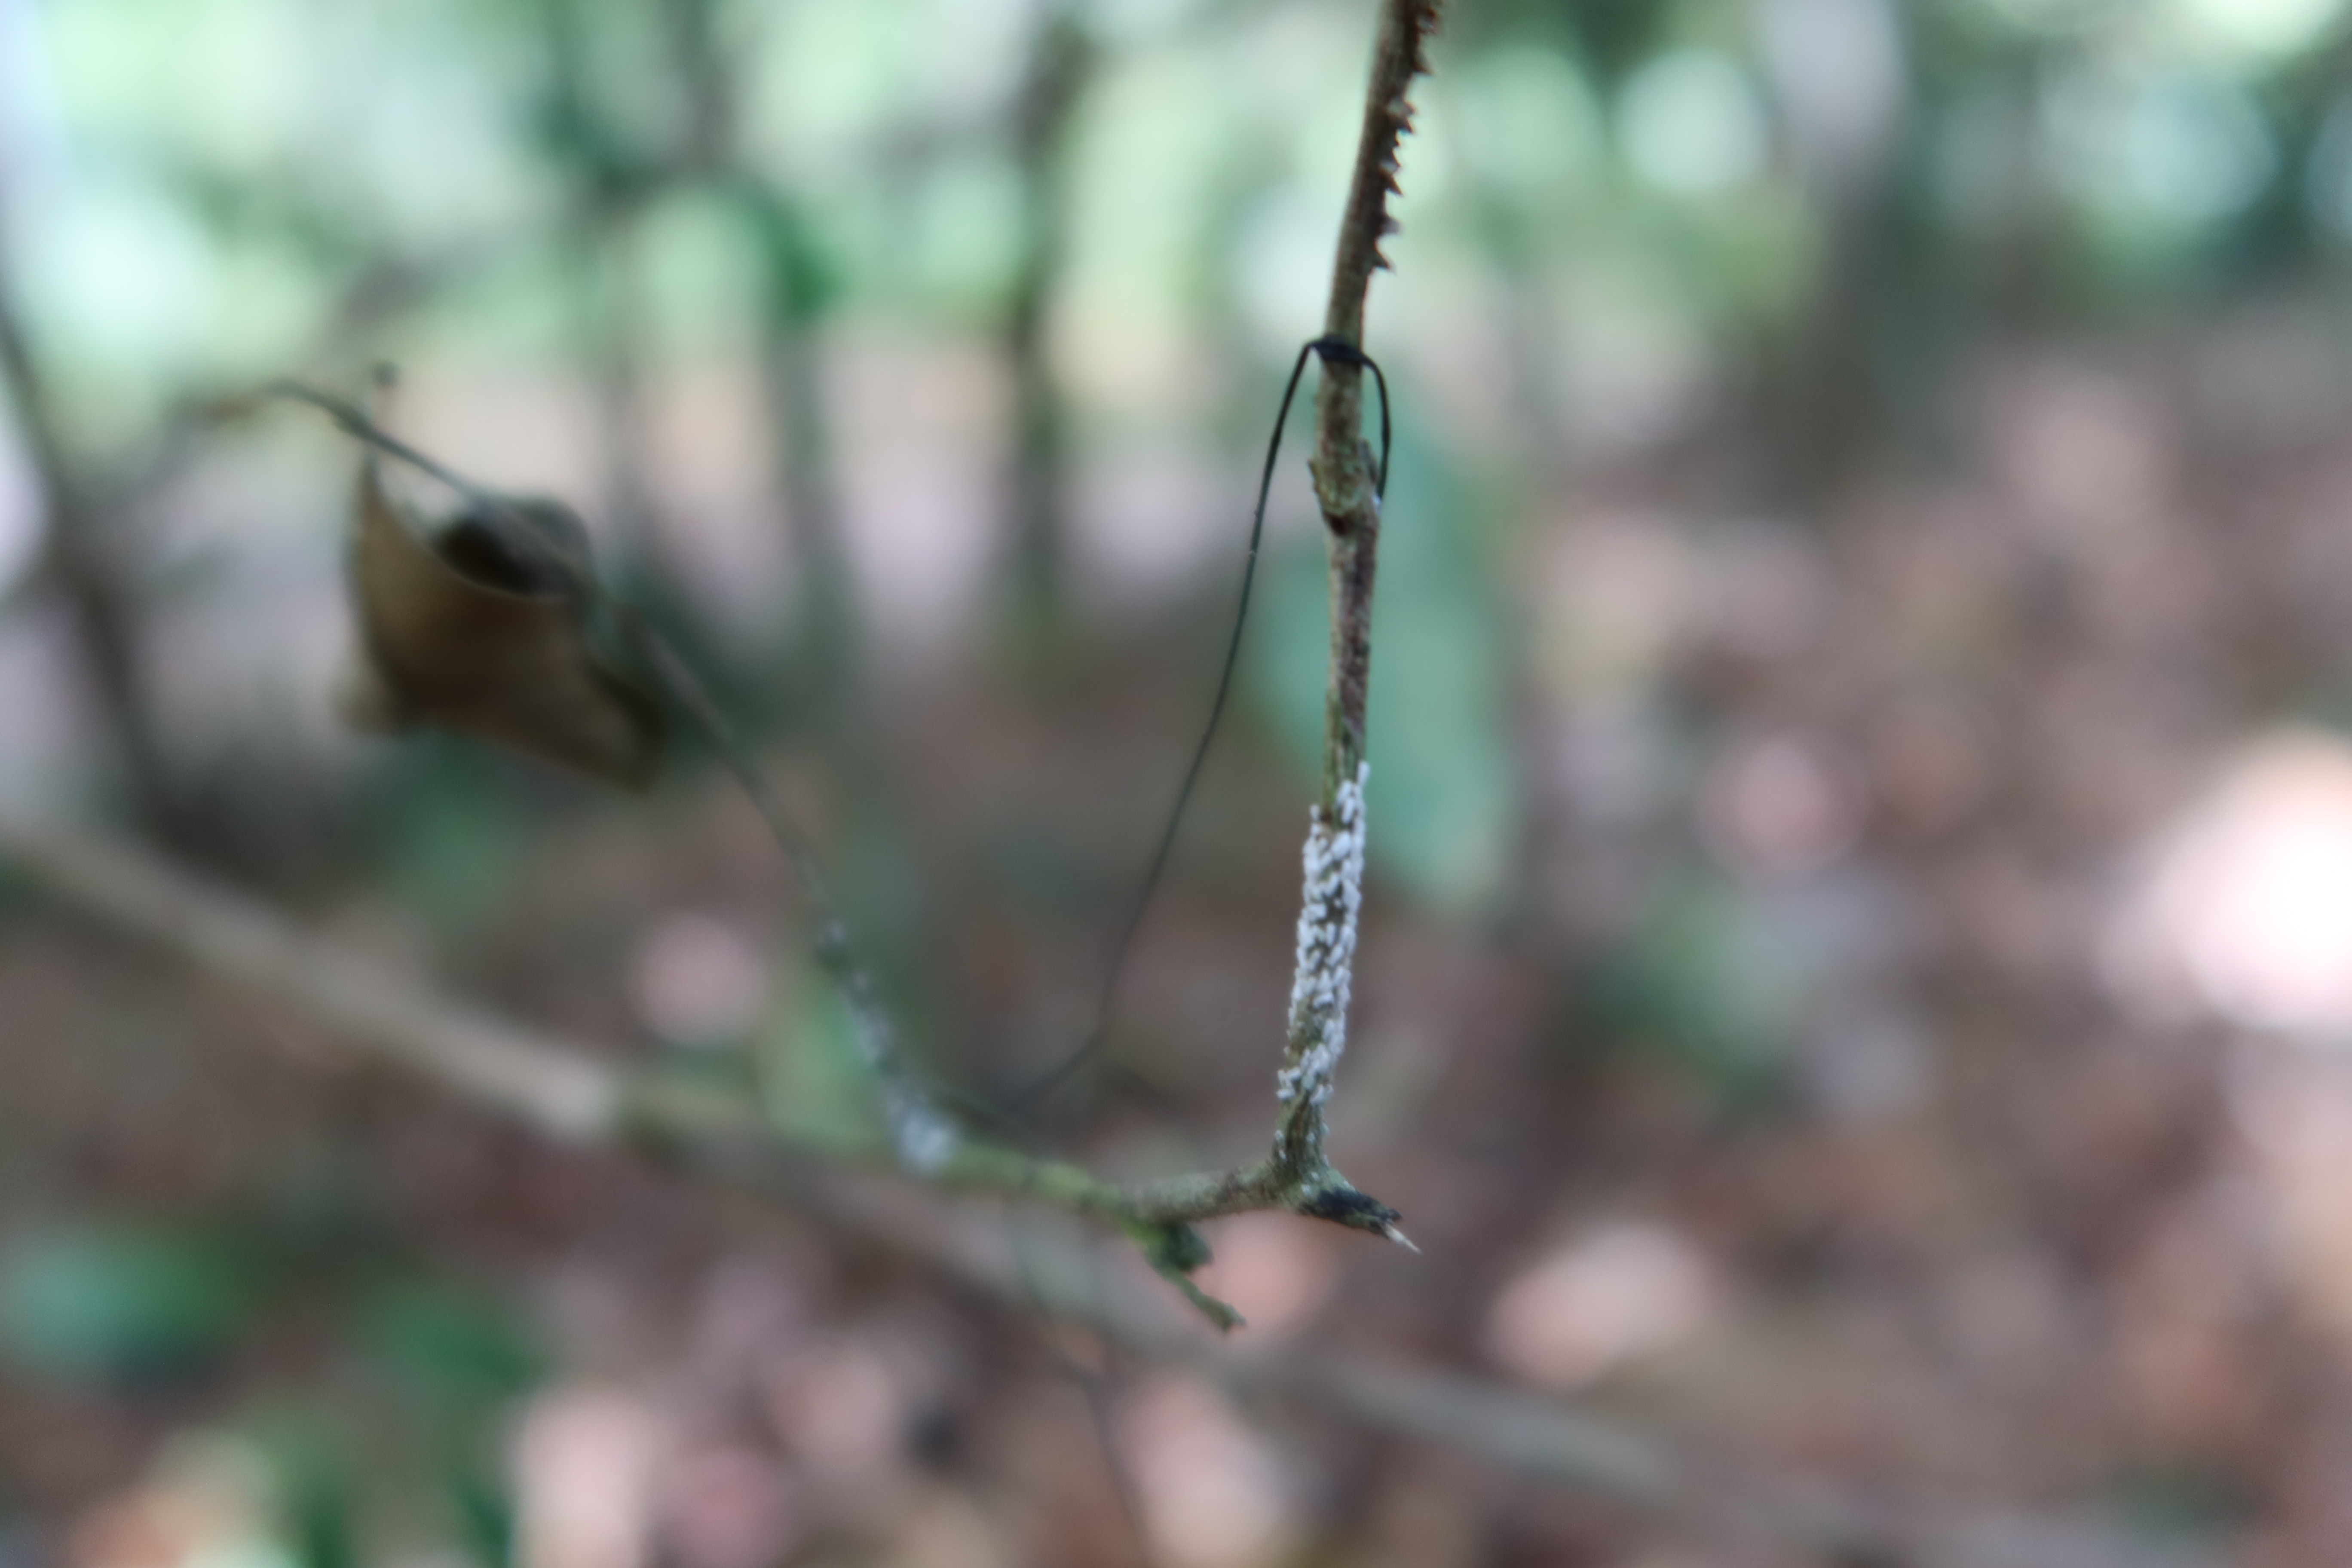
Label: Mealy bugs